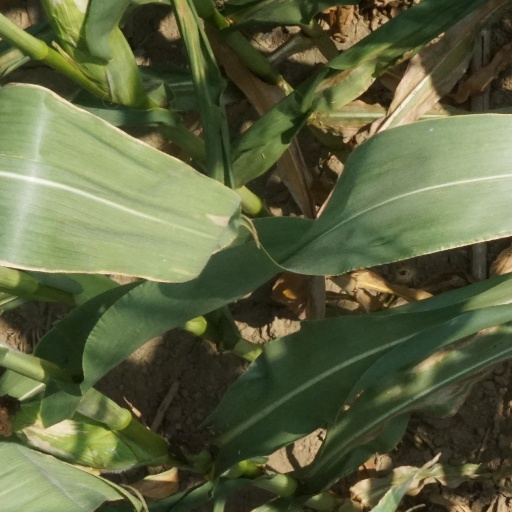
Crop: maize; corn